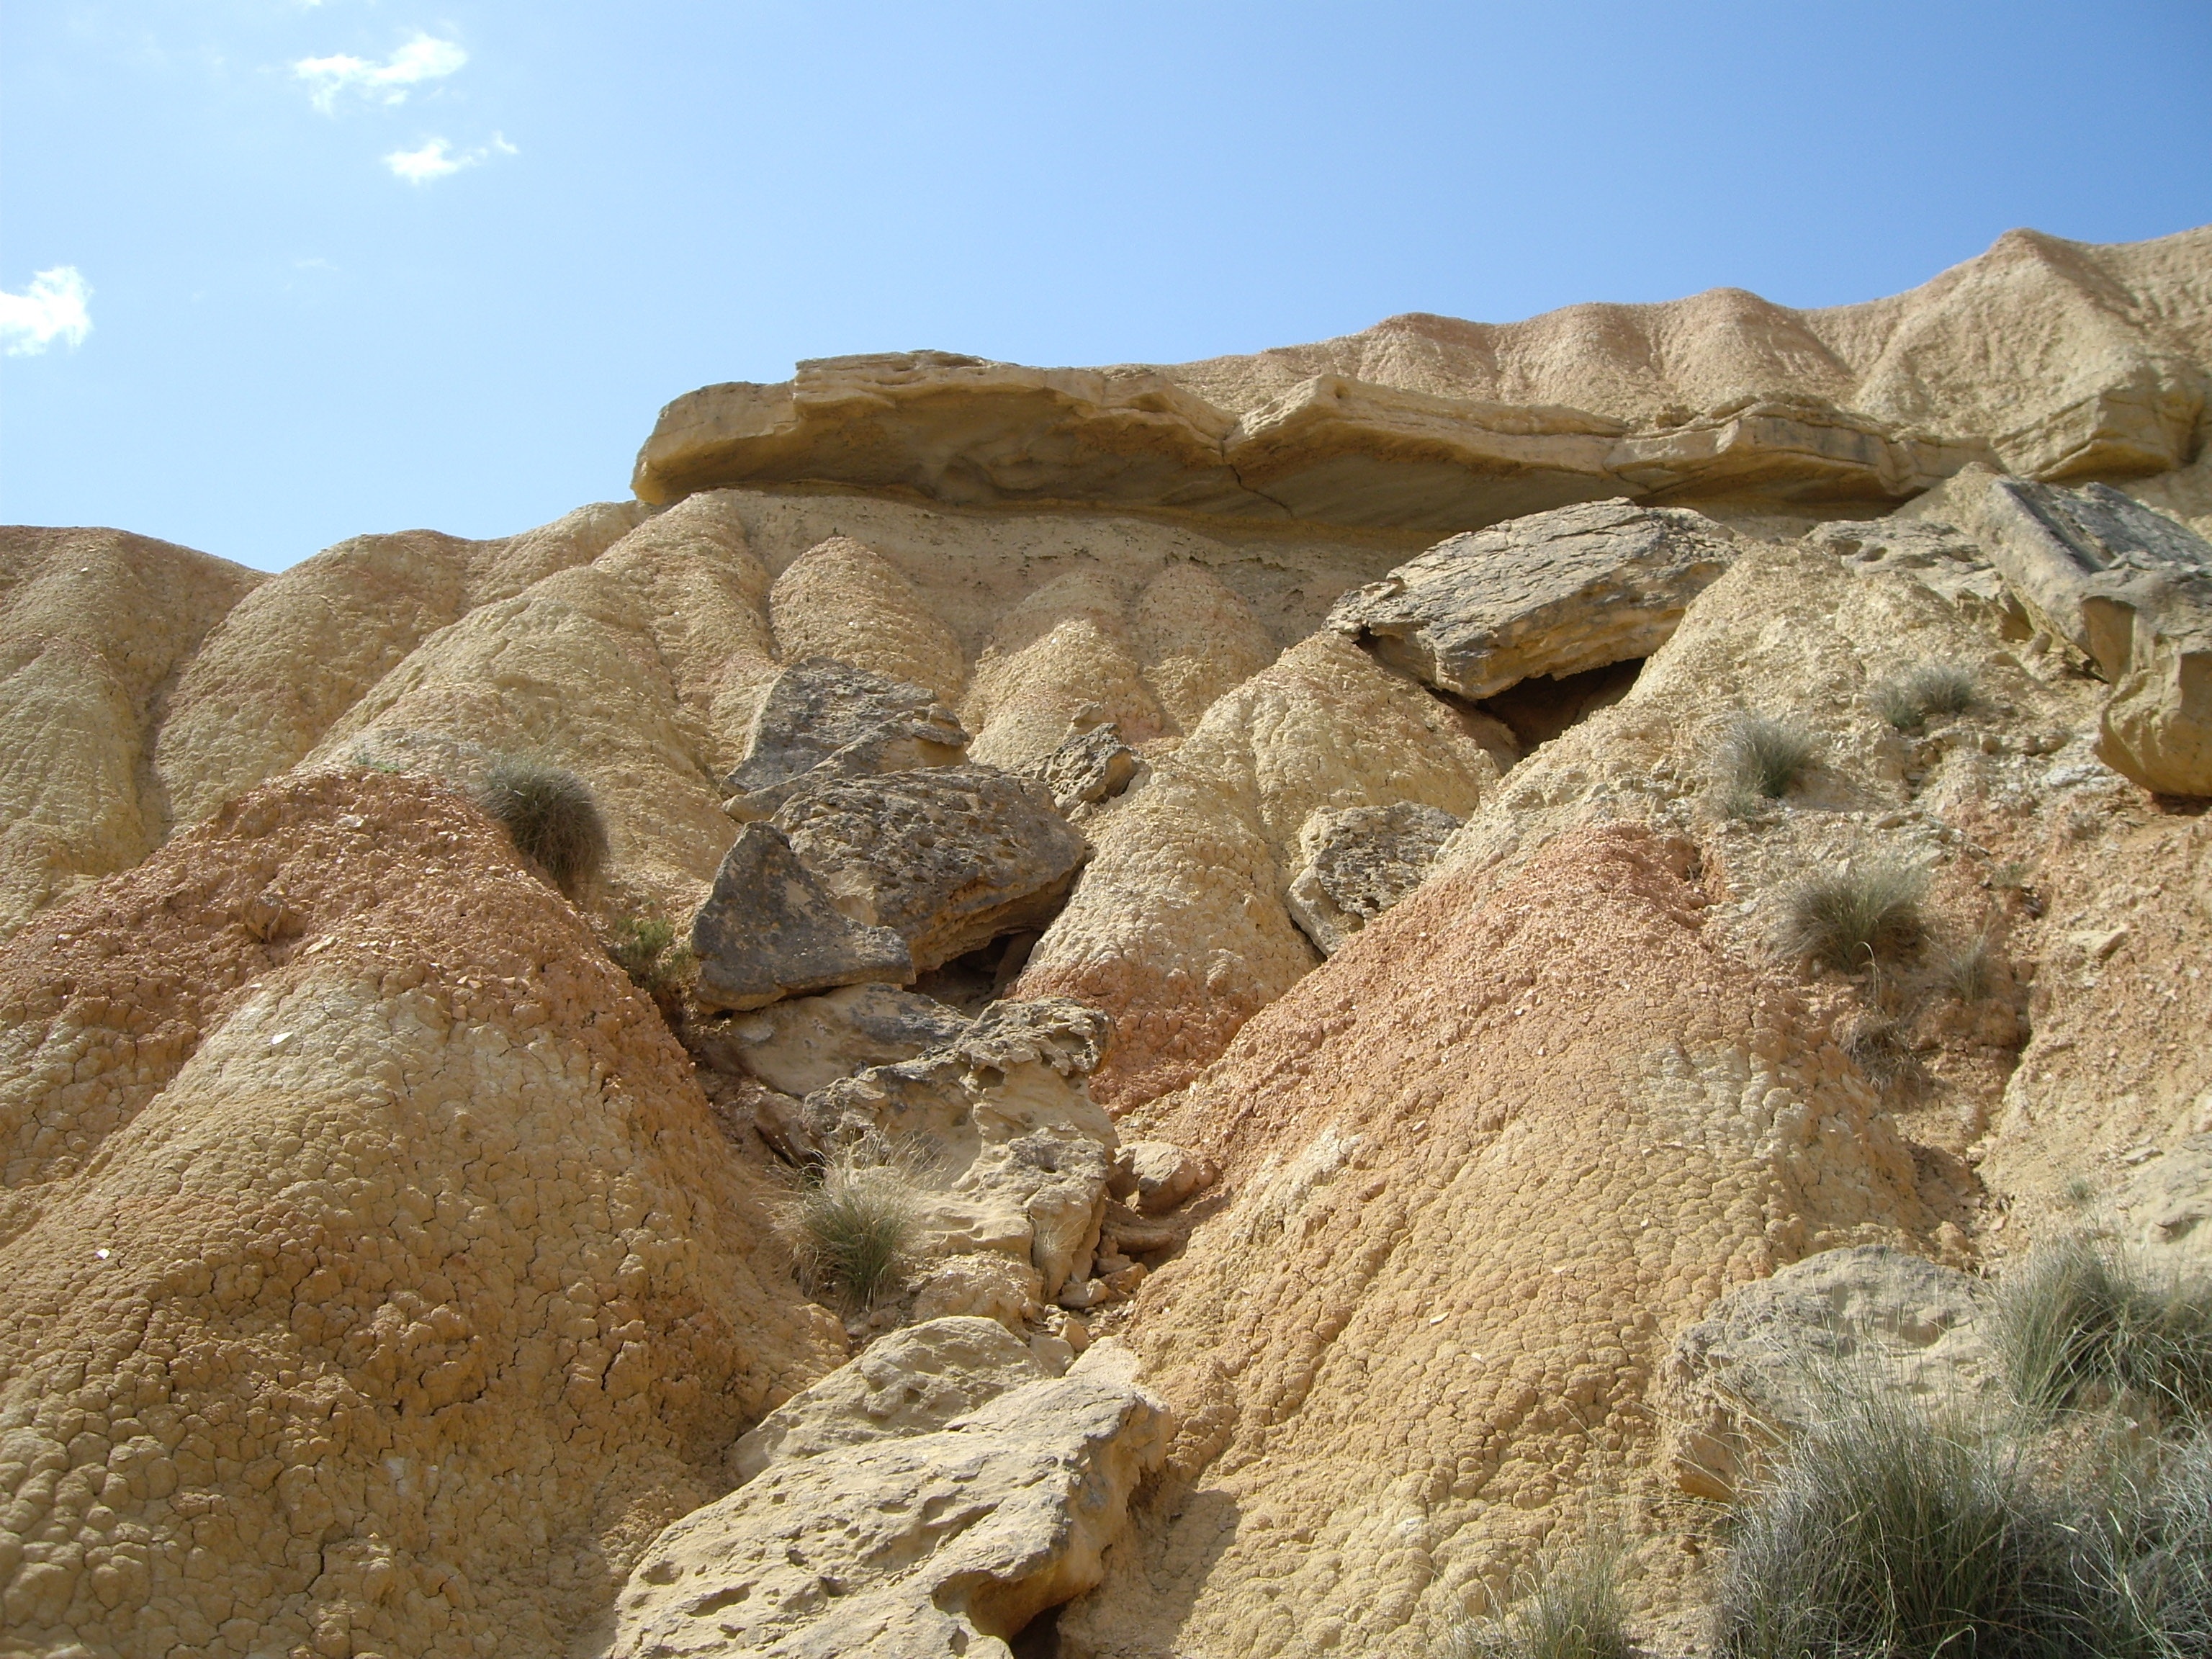
landscape, sand, rock, mountain, desert, valley, formation, terrain, heat, geology, badlands, boulder, plateau, wadi, bedrock, ancient history, bardenas, natural environment, mountainous landforms